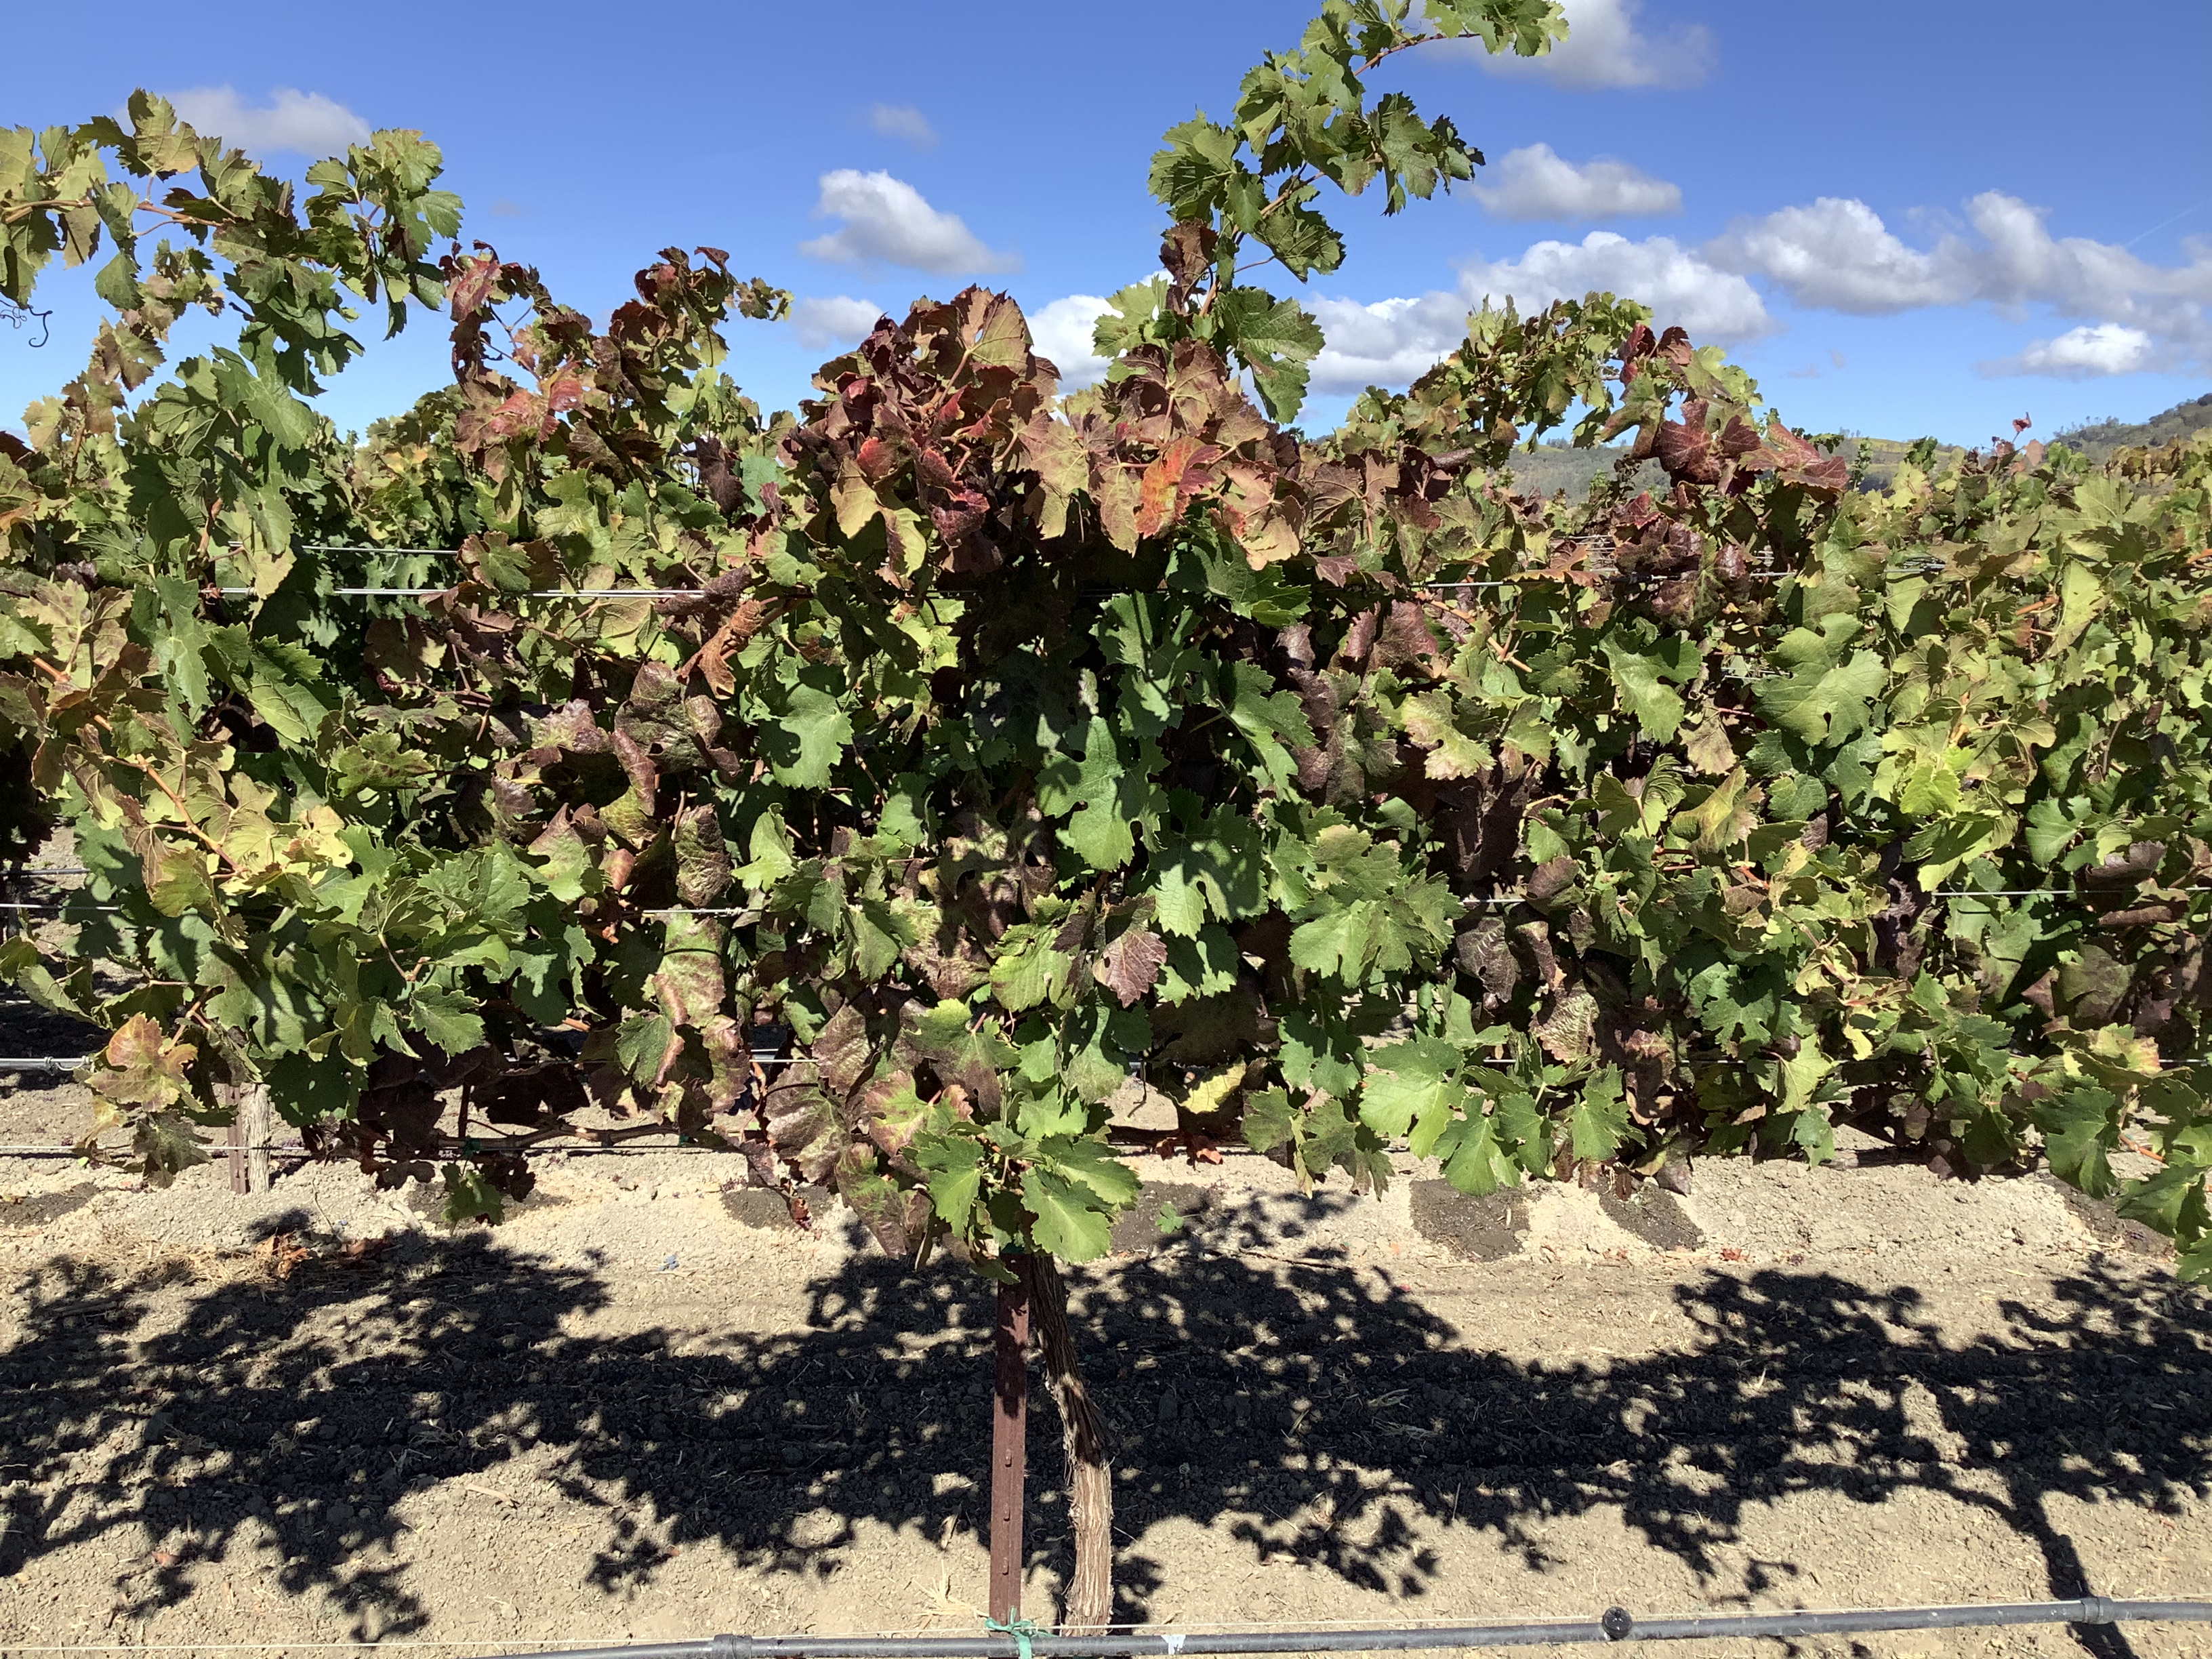
Label: Red Blotch